West African Ebola virus epidemic timeline

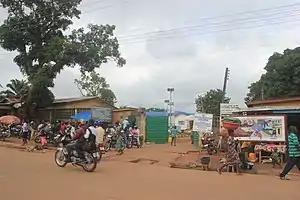
Kenema Hospital in Kenema, Sierra Leone

Sierra Leone On July 14, the Bo District of central Sierra Leone reports its first case.